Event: Nepal Earthquake
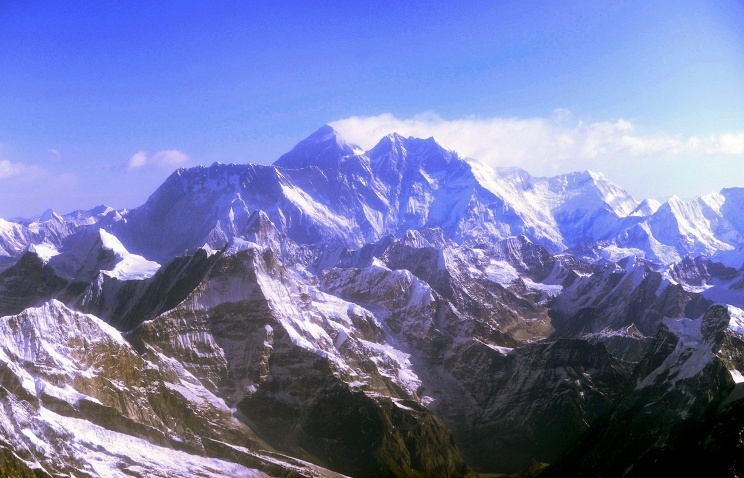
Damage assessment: no_damage